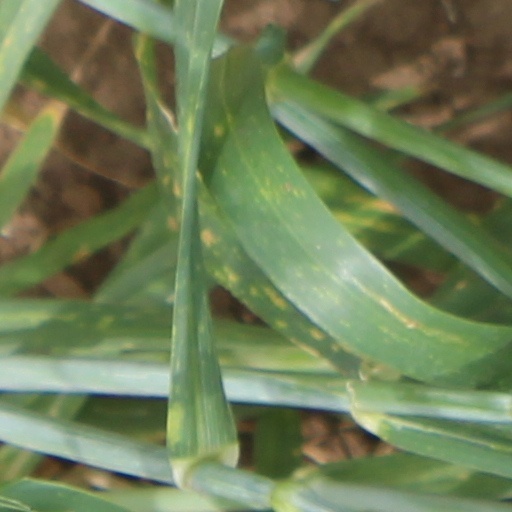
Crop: wheat